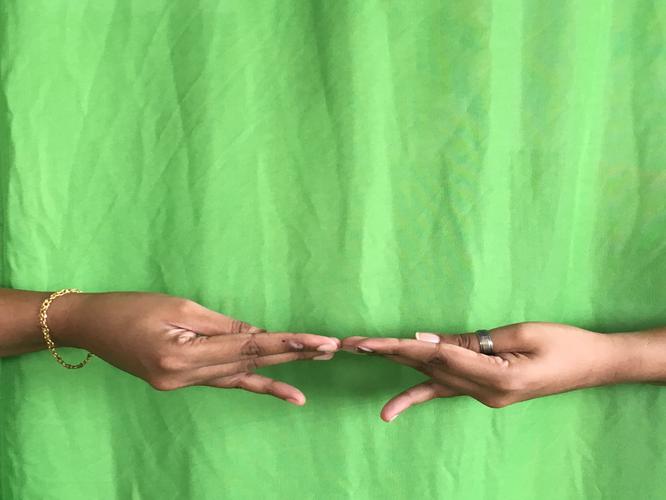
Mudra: Khatva
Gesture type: double_hand